Liberal Reform

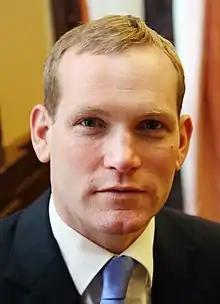
Former Home Office and Foreign Office Minister of State, and political author, Jeremy Browne, has addressed Liberal Reform events and is a member of its Advisory Council.

Liberal Reform was launched in February 2012. It aims to promote 'four-cornered liberalism': personal, political, social and economic freedom.